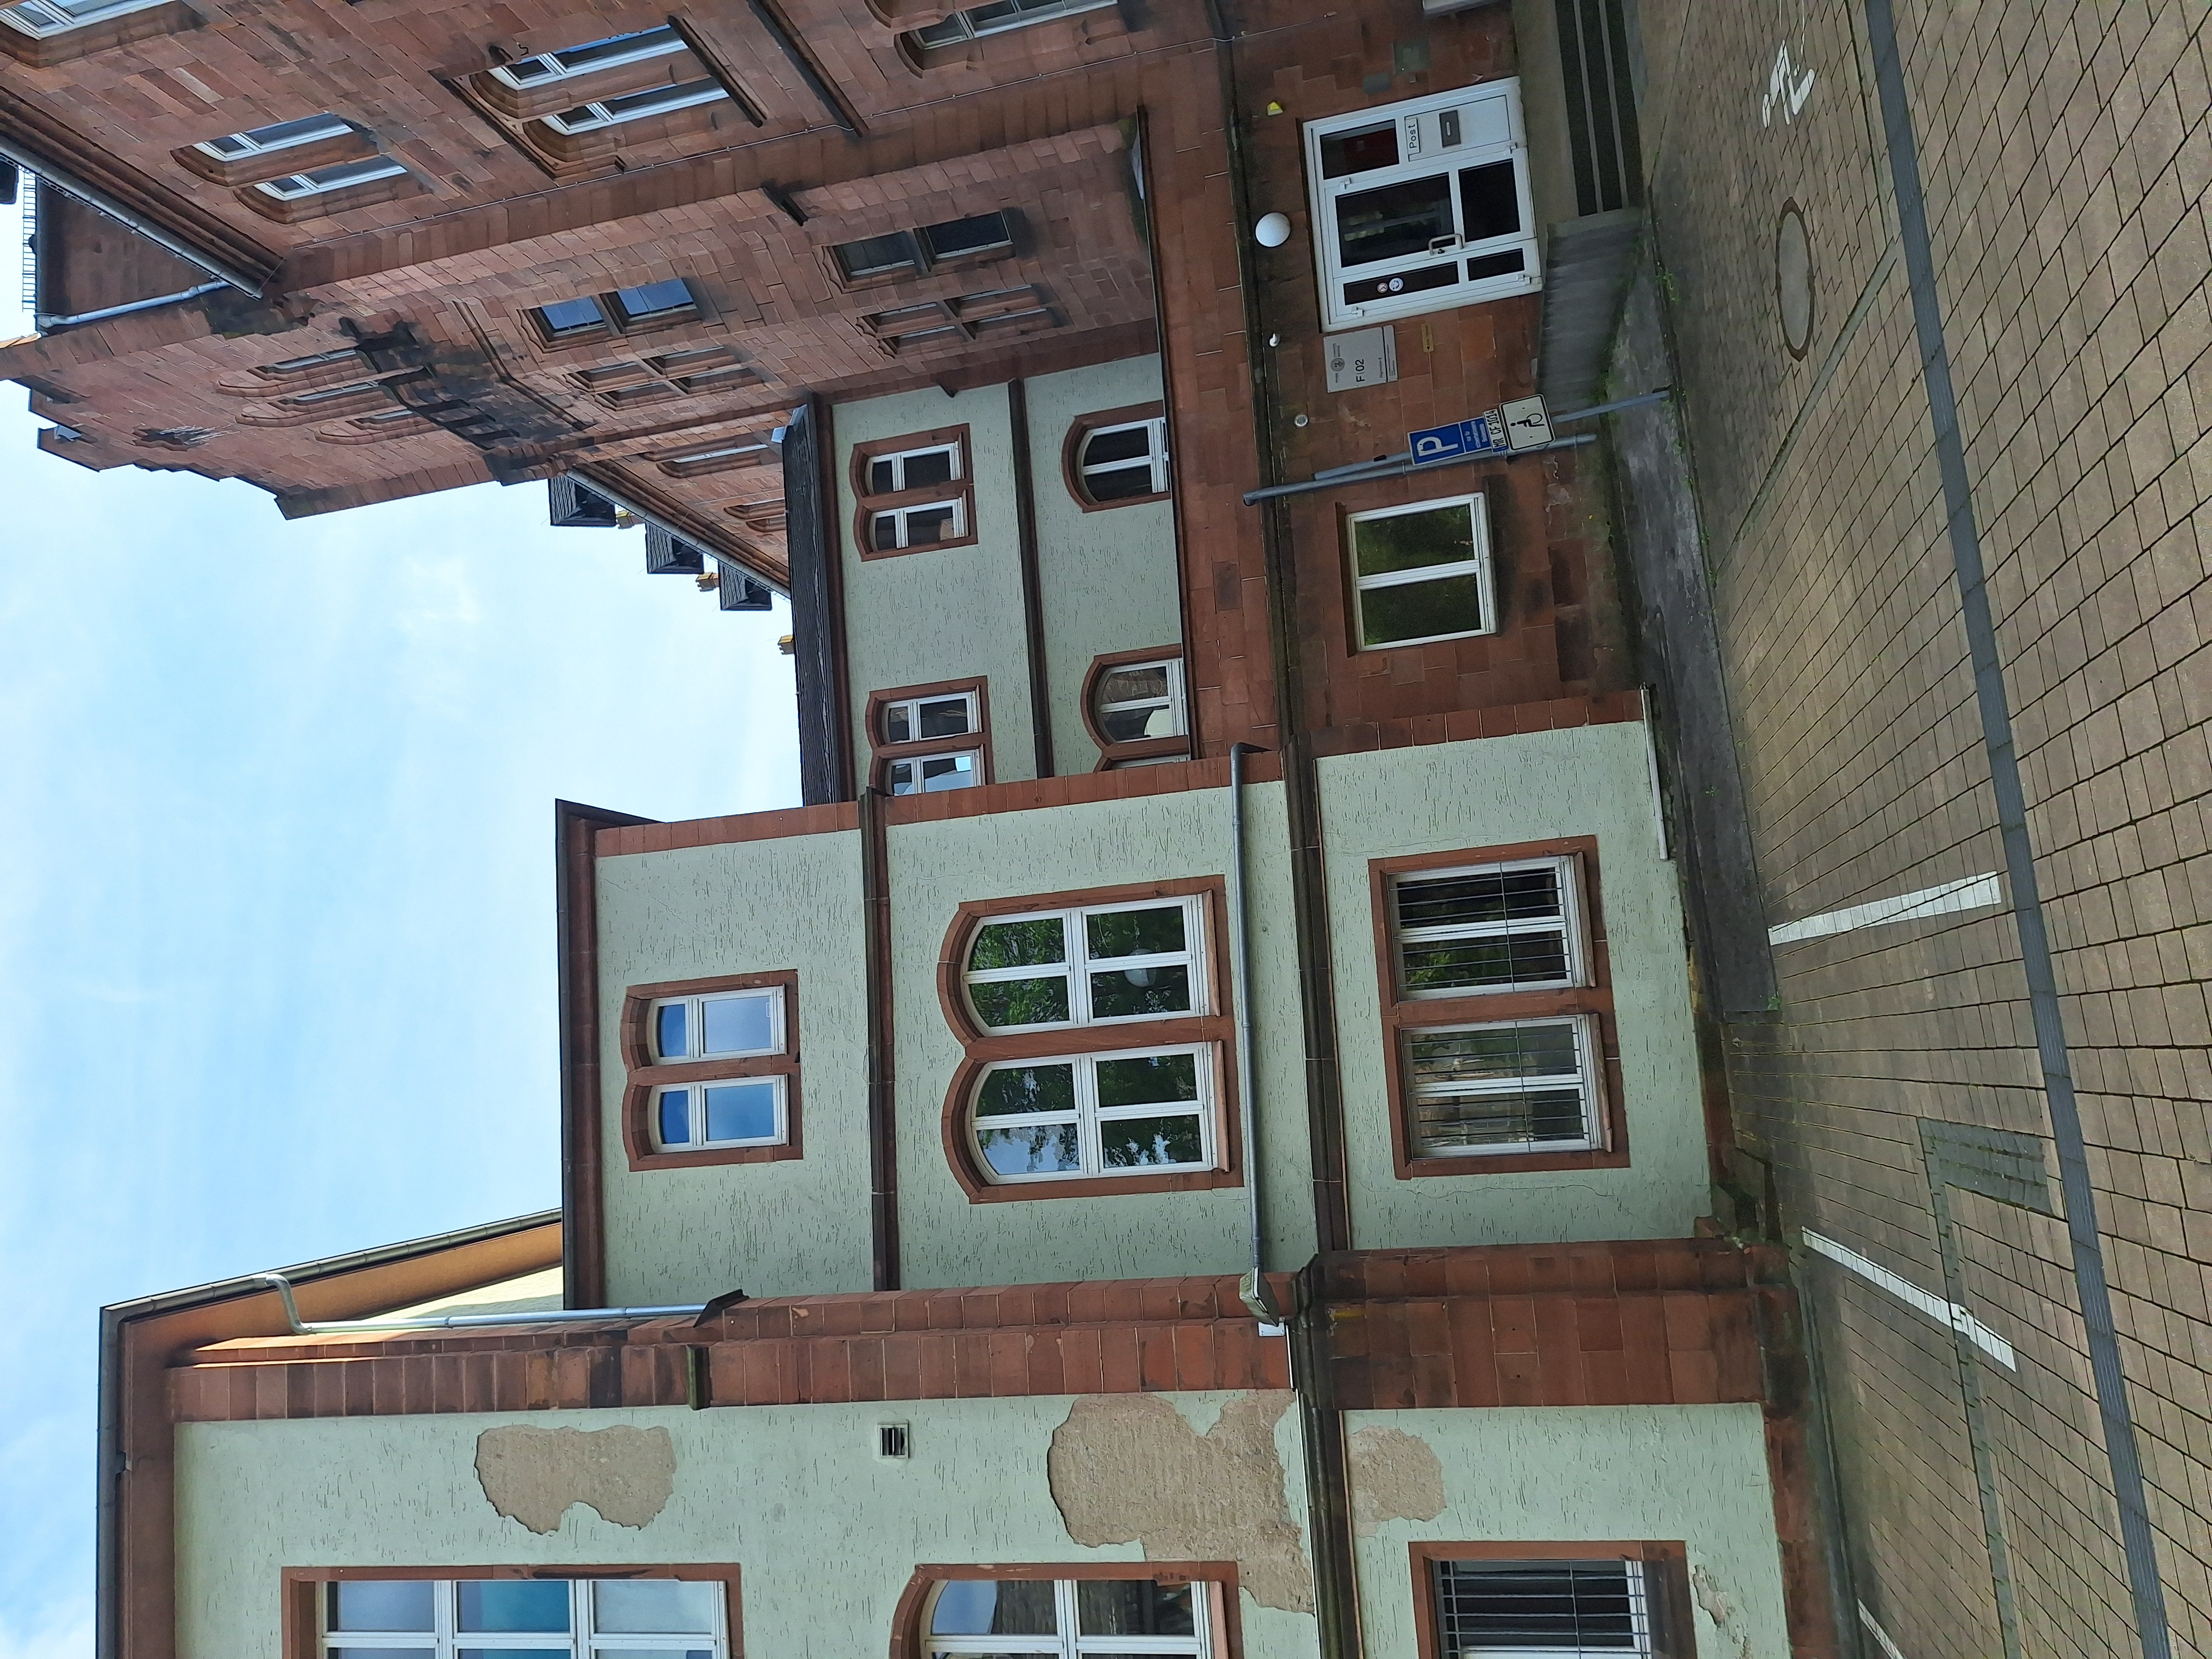
Building: Pilgrimstein 2